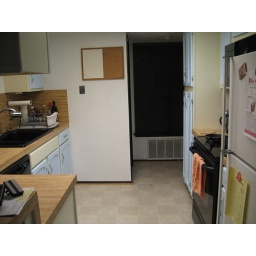
The kitchen is the only place in the house that is clean!